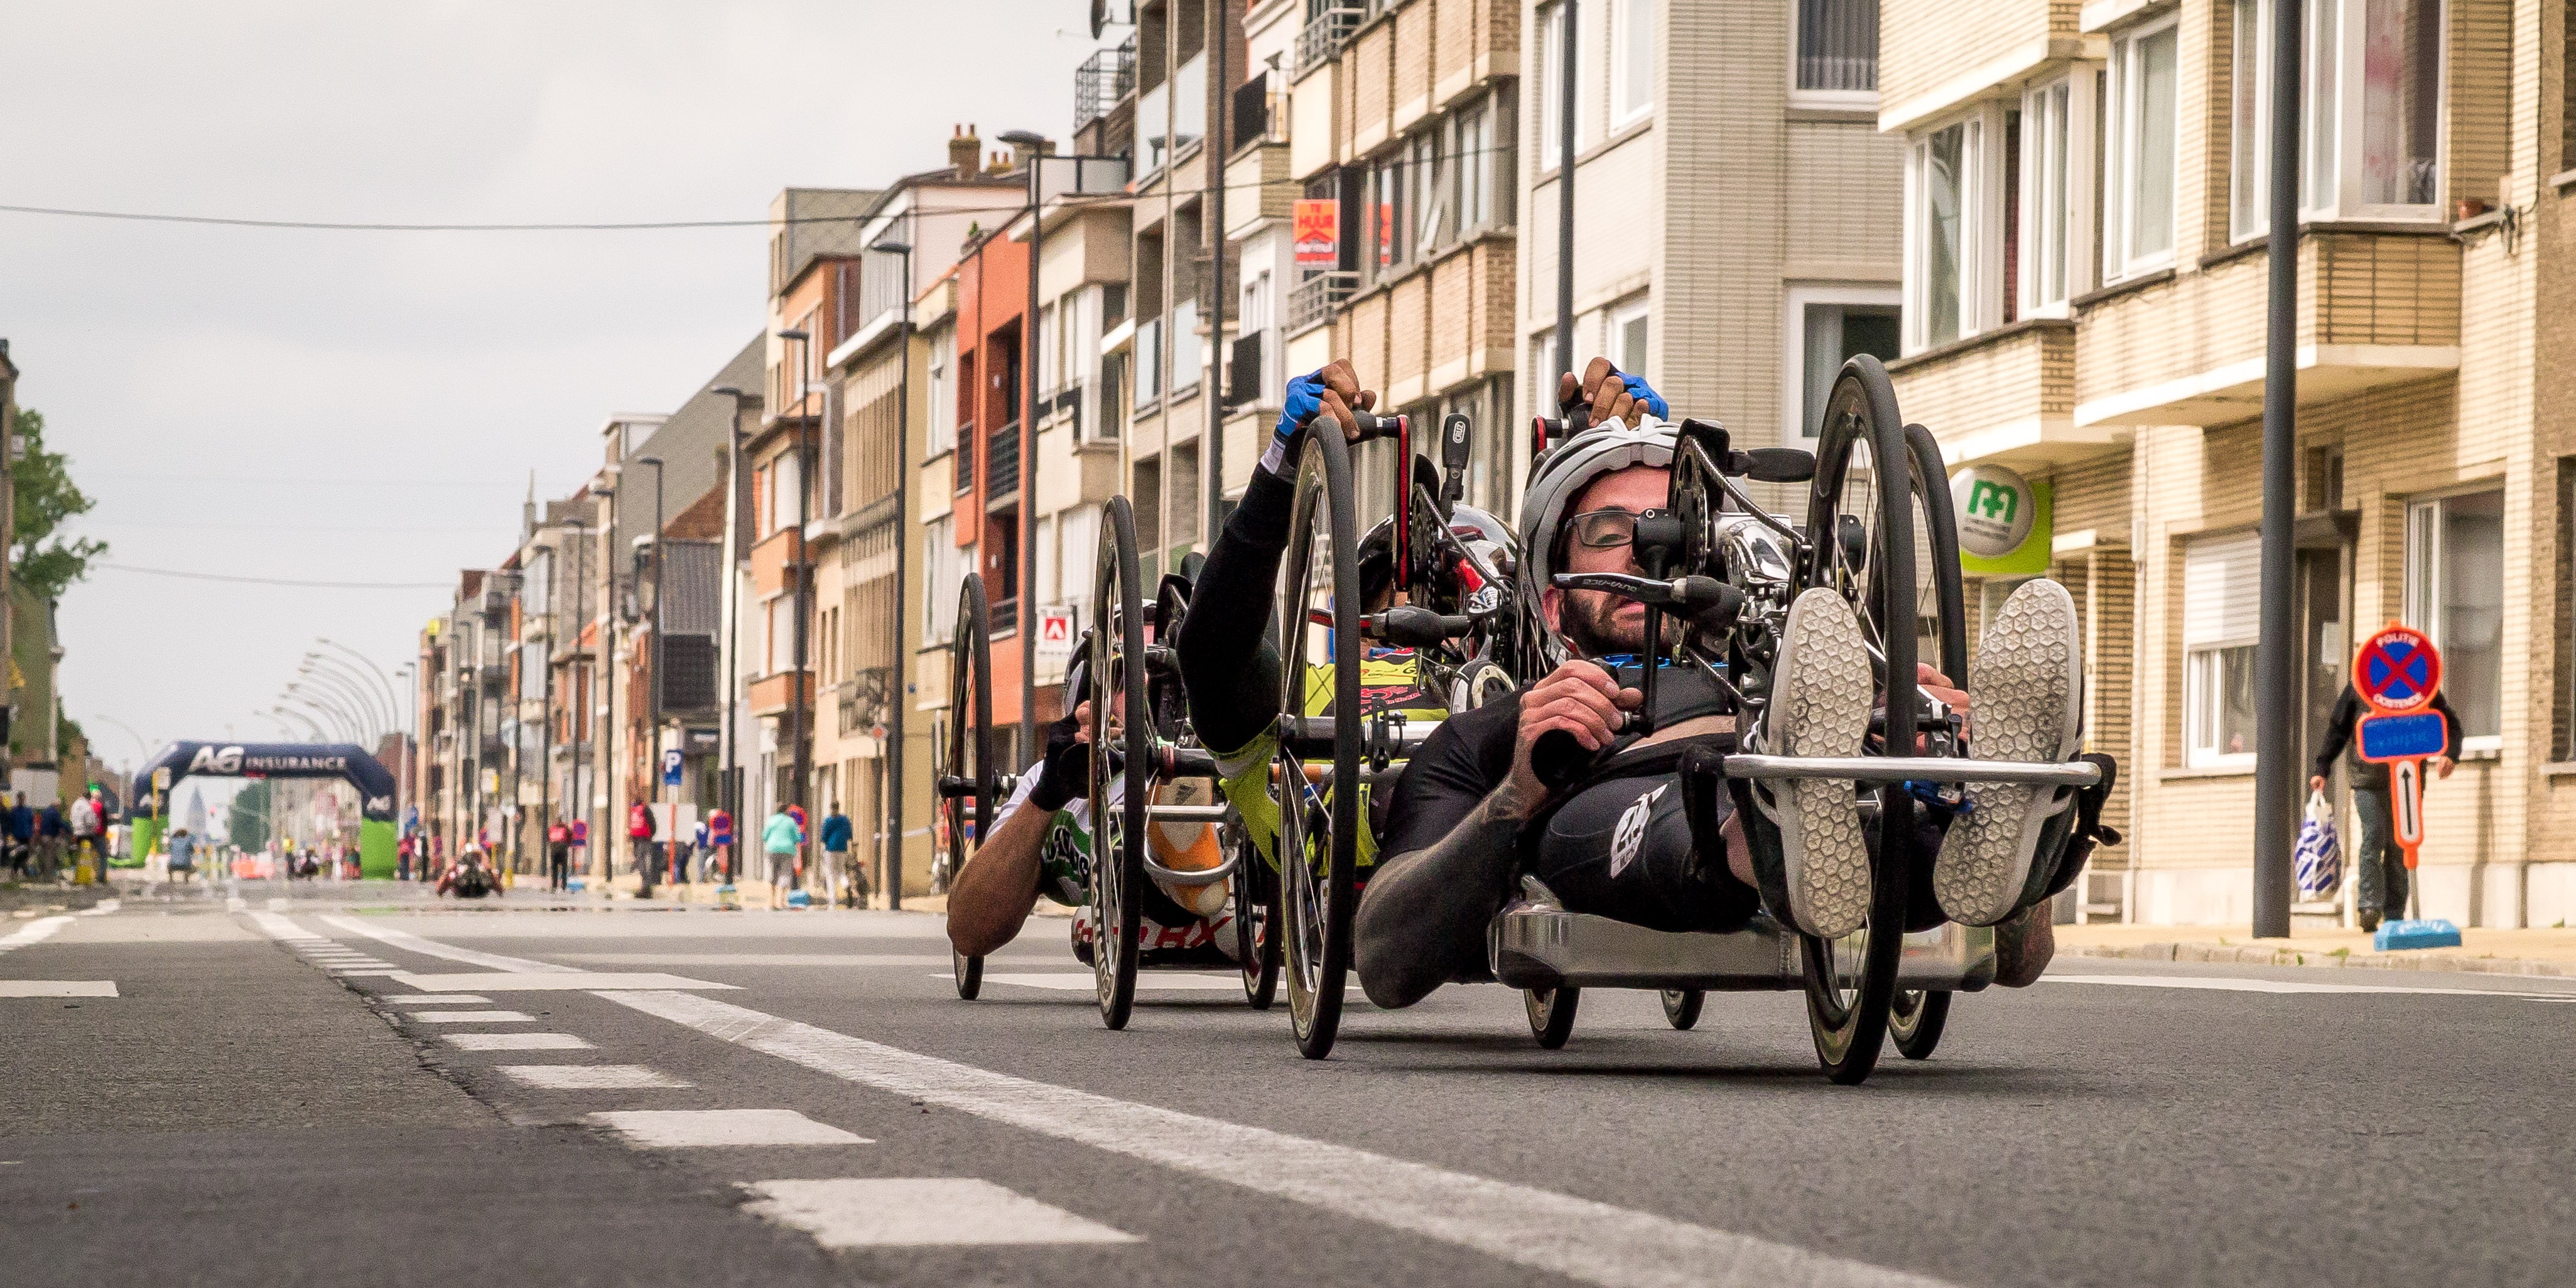
pedestrian, road, street, festival, infrastructure, cyclists, handbike, low bike